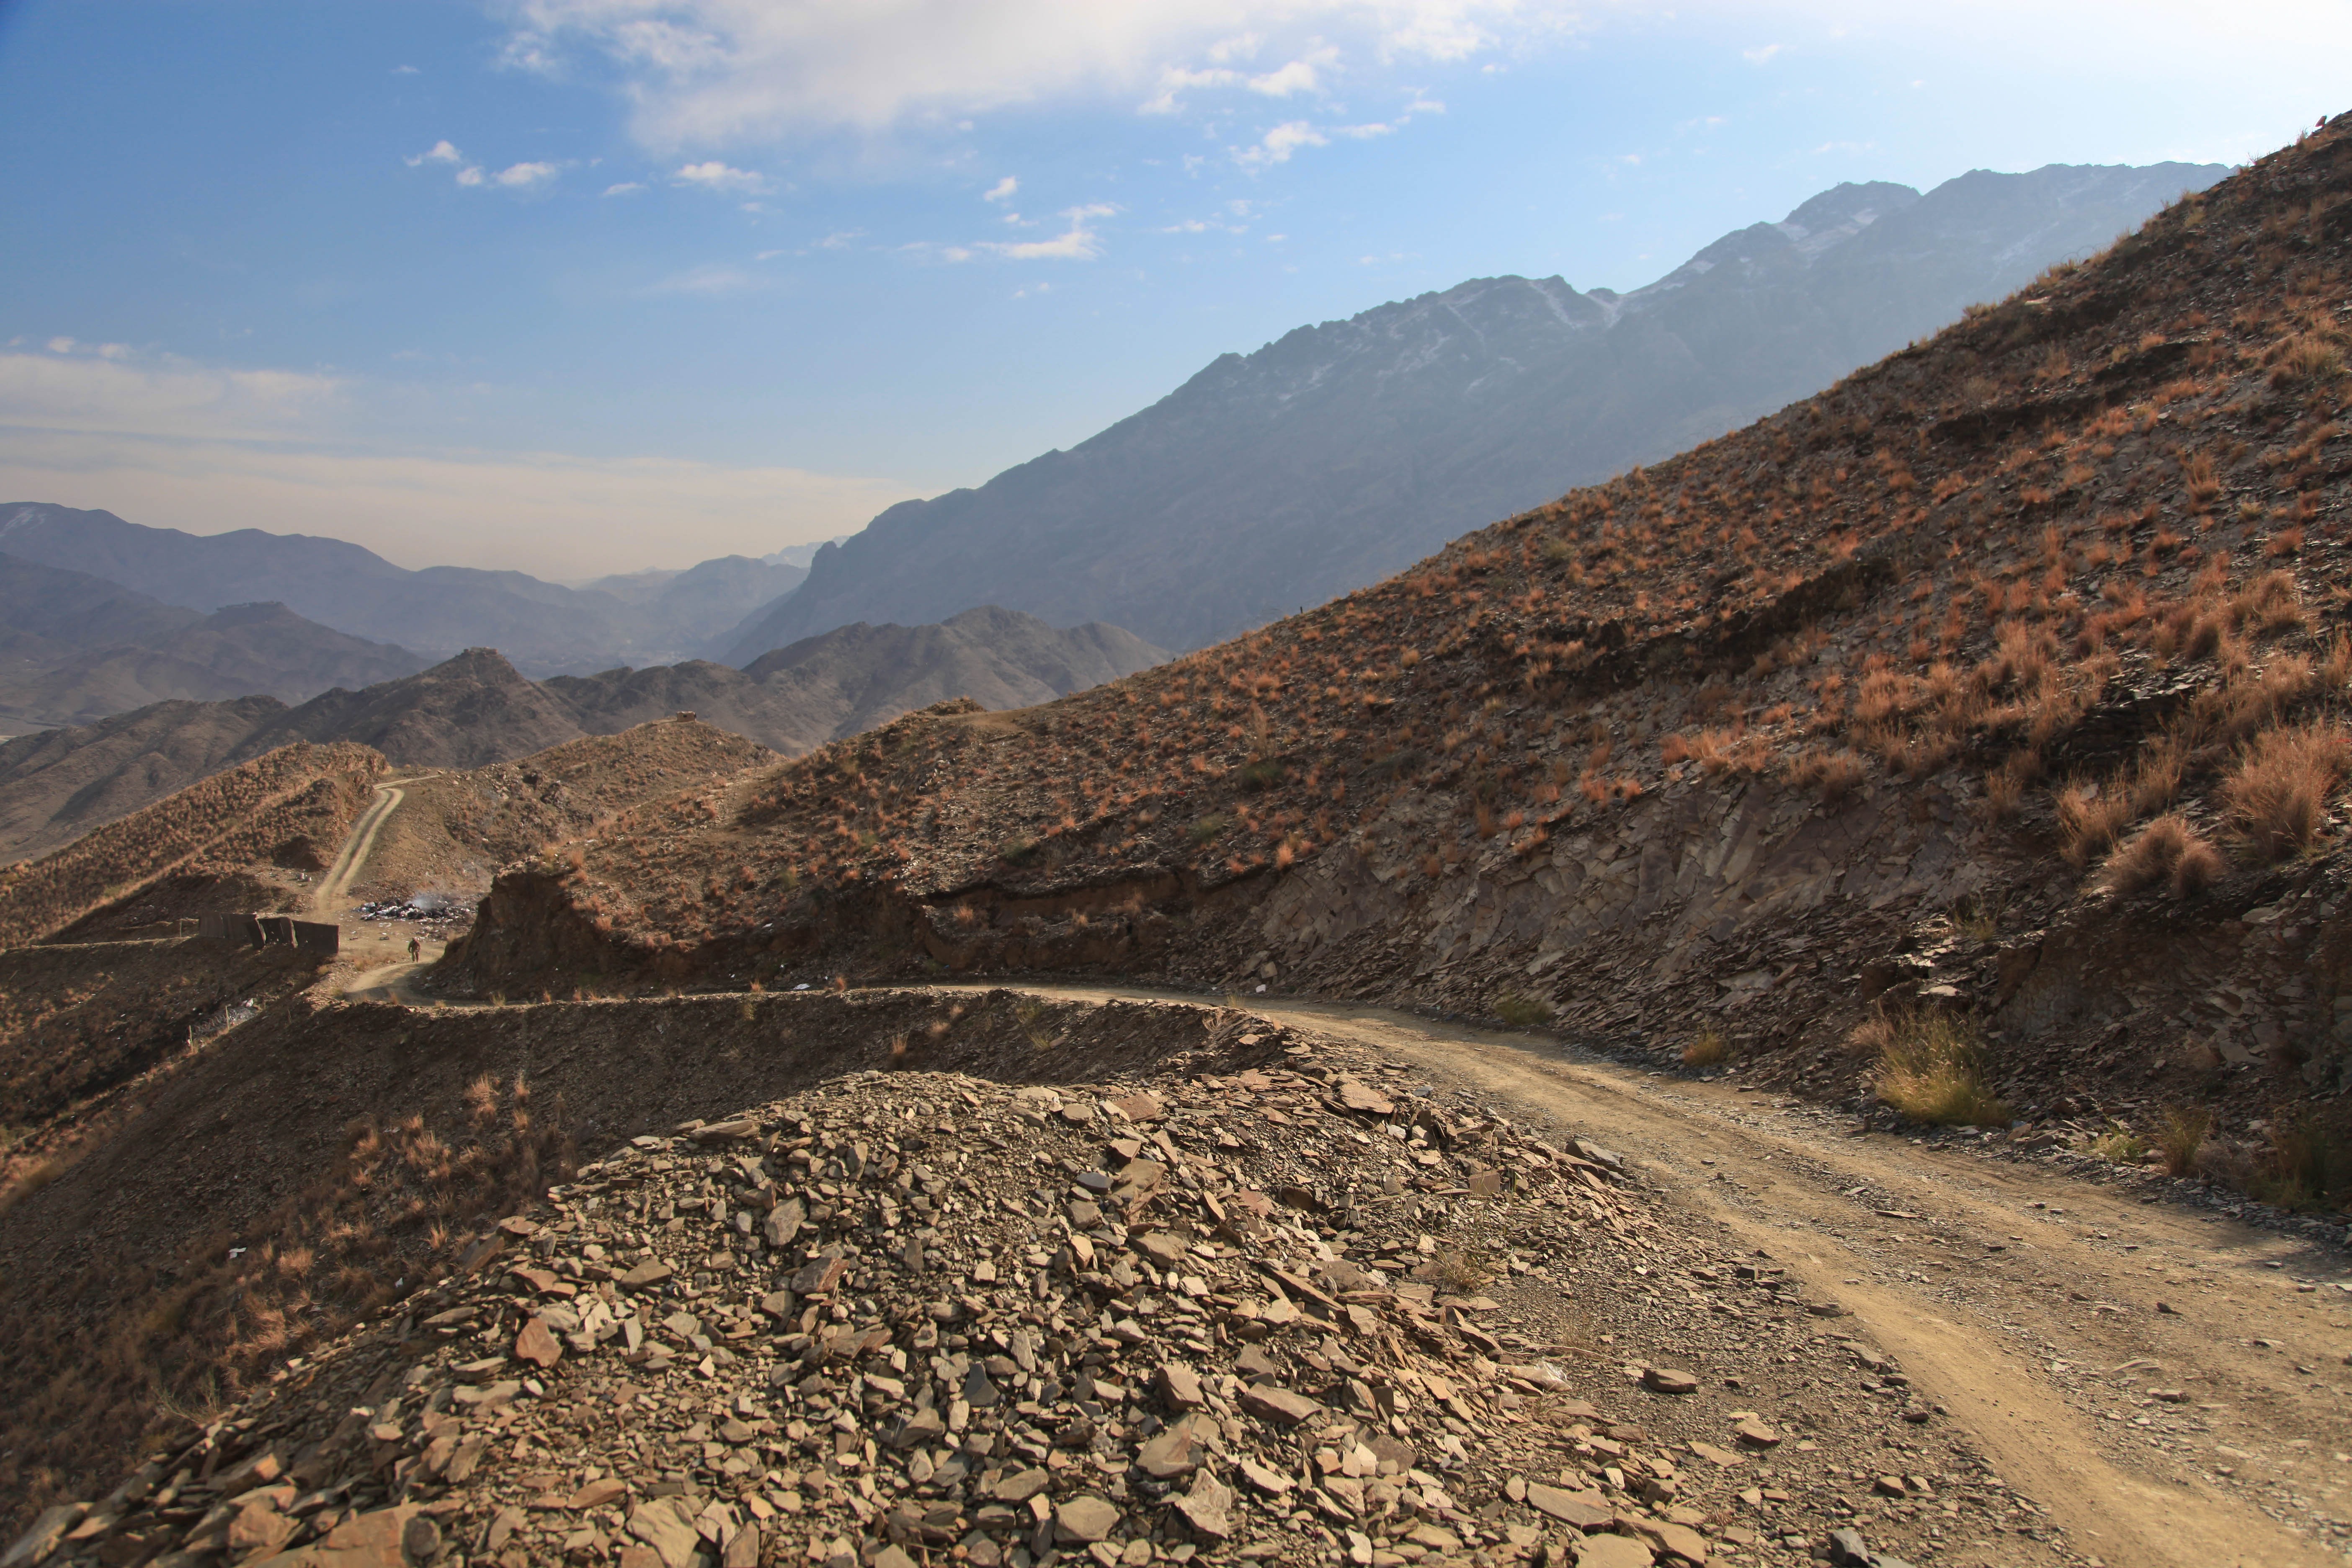
landscape, rock, wilderness, walking, mountain, road, trail, hill, valley, mountain range, remote, soil, ridge, summit, rocks, hills, geology, mountains, infrastructure, plateau, fell, wadi, afghanistan, landform, mountain pass, geographical feature, mountainous landforms, geological phenomenon